Dún Dúchathair

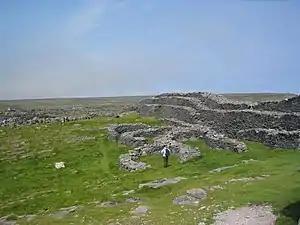
Dúchathair

Dún Dúchathair or simply Dúchathair (anglicized Doocaher), meaning "black fort", is a large stone fort on the cliffs at Cill Éinne, (Killeany), Inishmore (one of the Aran Islands) in County Galway, Ireland. Due to erosion, it now sits on a rocky promontory that stretches out into the sea. On its outer side there are large walls, reaching 6 metres high and 5 metres wide. On the inside are the ruins of clocháns (beehive huts) but no water supply. There is also evidence of a cheval de frise protecting the entrance.